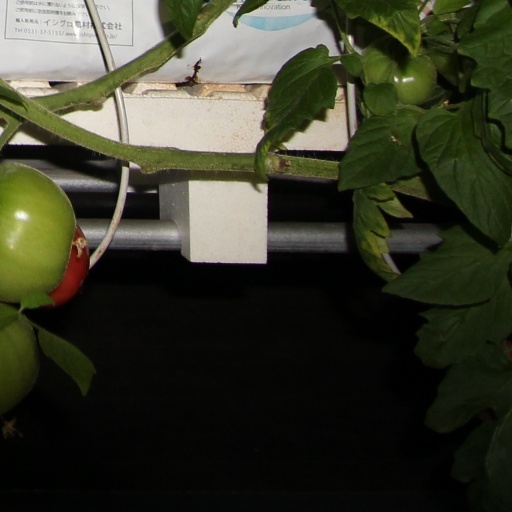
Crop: tomato